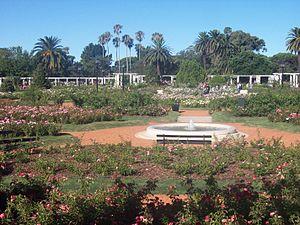
Le Paseo del Rosedal ou El Rosedal fait partie du Parc Tres de Febrero, surnommé par les porteños Bosque de Palermo. Il s'agit de l'espace vert le plus célèbre de Buenos Aires, capitale de l'Argentine. Il se trouve dans le quartier de Palermo. Sur une surface de 3,4 hectares, cette roseraie compte quelque 18 000 rosiers de plus de 1 000 variétés différentes, agrémenté de 26 bustes de poètes et d'écrivains, d'un pont et d'une pergola.